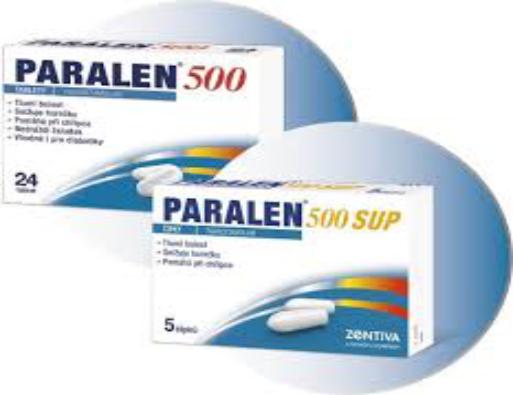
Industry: Medical